Toyota Mark X

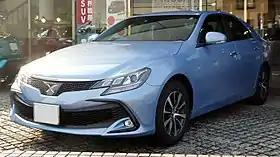
2016 Toyota Mark X 250S (GRX130, Japan)

The is a mid-size car manufactured by Toyota between 2004 and 2019, and was primarily aimed at the Japanese market. The Mark X was introduced in 2004 and is the successor to the Mark II which was first introduced in 1968, and was known in the North American market as the Corona Mark II starting in 1972, and renamed the Cressida from 1977 to 1992.